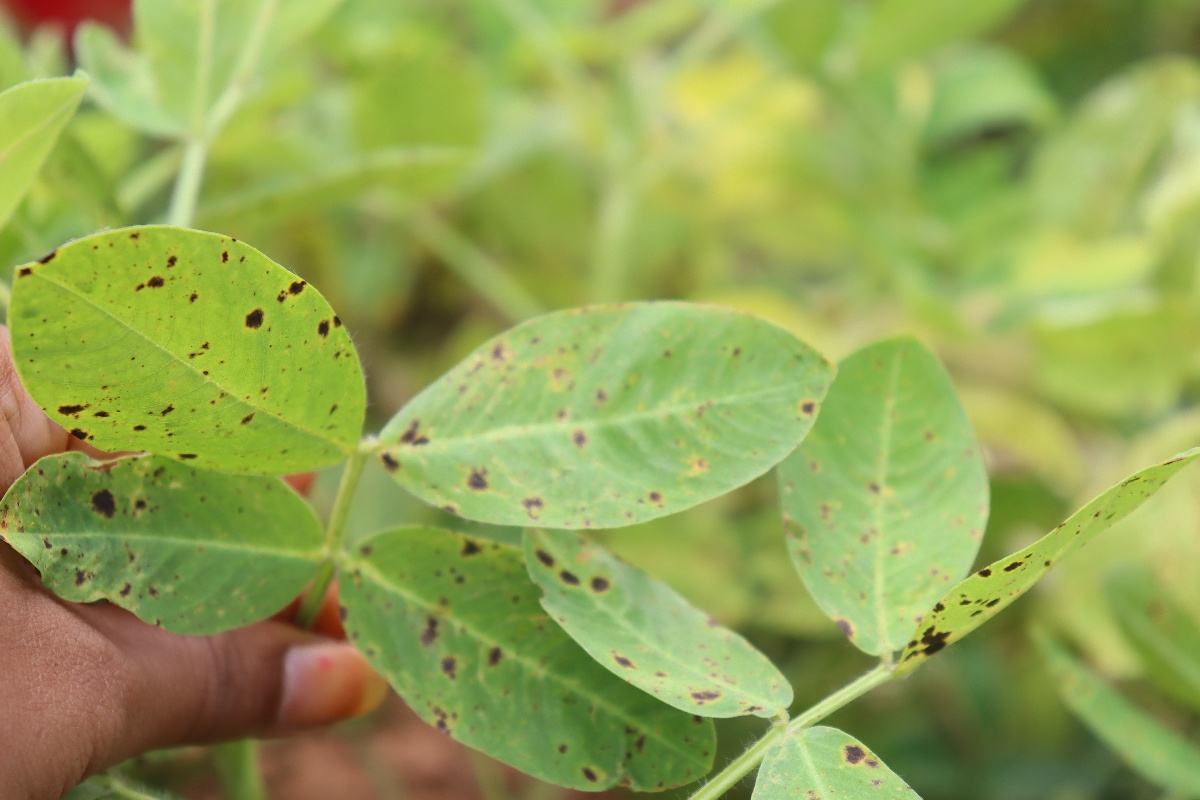
Label: late leaf spot